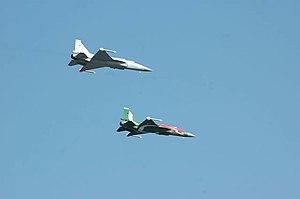
Le conflit armé du Nord-Ouest du Pakistan oppose l'armée pakistanaise à des mouvements islamistes armés comme le Tehrik-e-Taliban Pakistan ou le Tehrik-e-Nifaz-e-Shariat-e-Mohammadi ainsi que diverses mouvances pakistanaises, épaulés par des combattants étrangers. Le conflit a commencé en 2004 au Waziristan, lorsque la tension accumulée à la suite de la traque d'éléments d'Al-Qaïda par l'armée pakistanaise dégénère en résistance armée de la part de tribus locales. Bien que surtout centré sur les régions tribales et la province de Khyber Pakhtunkhwa, le conflit a débordé sur l'ensemble du Pakistan, de nombreux attentats ayant eu lieu dans les grandes villes.
Khyber Pakhtunkhwa est l'une des quatre provinces fédérées du Pakistan, située dans le nord-ouest du pays, le long de la frontière avec l'Afghanistan. Elle est principalement peuplée par des Pachtounes et la langue la plus parlée est donc le pachto. Peuplée de près de 40 millions d'habitants, sa capitale est Peshawar.
Les régions tribales ou zones tribales sont une région de 27 220 km² située au nord-ouest du Pakistan et ancienne subdivision administrative, disparue après sa fusion avec la province de Khyber Pakhtunkhwa en 2018.